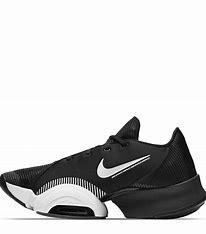
Brand: Nike
Model: Air Zoom Superrep 2